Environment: real
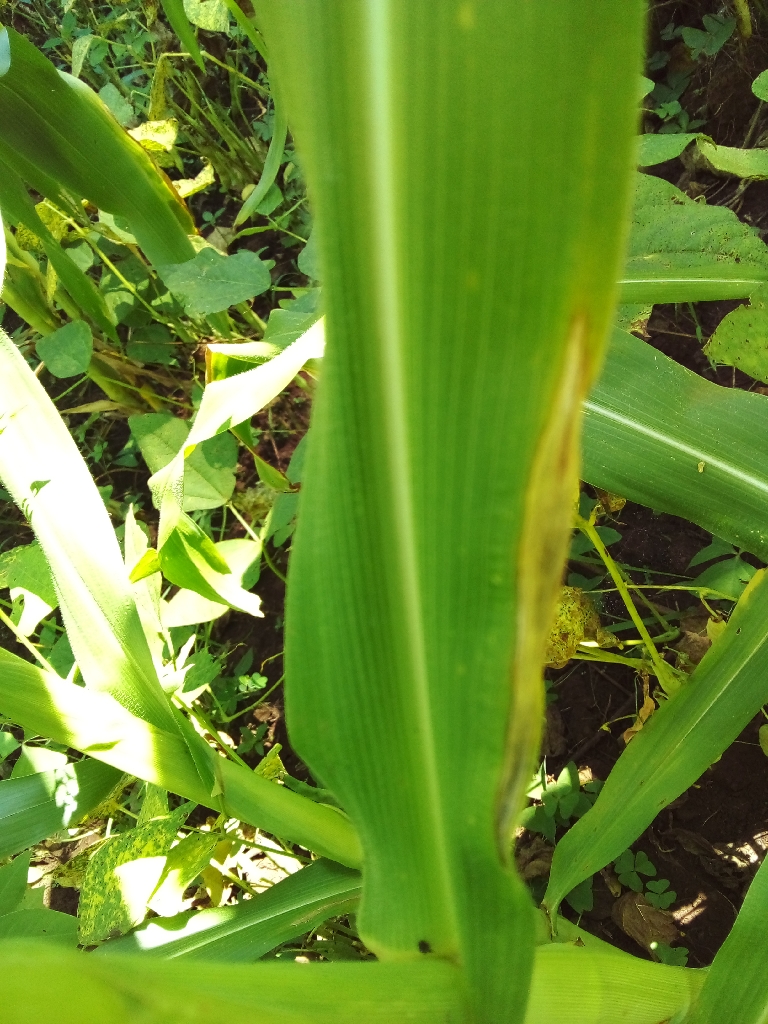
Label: northern_corn_leaf_blight